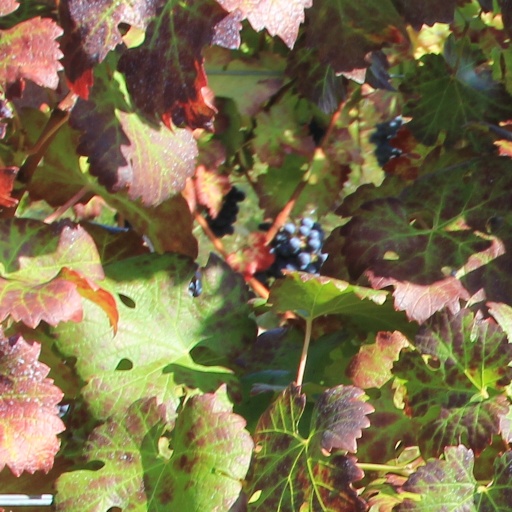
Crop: grape